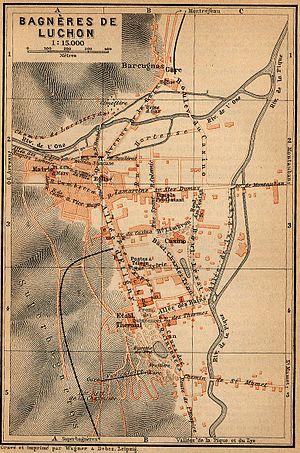
Le Chemin de fer de Luchon à Superbagnères est un chemin de fer à voie métrique et à crémaillère construit en 1912 et desservant au départ de Luchon le plateau de Superbagnères.
La gare de Luchon est une gare ferroviaire française fermée de la ligne de Montréjeau - Gourdan-Polignan à Luchon, située sur le territoire de la commune de Bagnères-de-Luchon, dans le département de la Haute-Garonne, en région Occitanie.
Bagnères-de-Luchon, également nommée Luchon par métonymie, est une commune française située dans l'arrondissement de Saint-Gaudens du département de la Haute-Garonne, en région Occitanie. Surnommée « la reine des Pyrénées », c'est une station thermale doublée d'une station de ski implantée sur la commune voisine de Saint-Aventin mais accessible au départ de Bagnères-de-Luchon par télécabine ou par la route départementale 46 via la vallée du Lys. Depuis 1801, Bagnères-de-Luchon a été le chef-lieu du canton du même nom et en est depuis 2015 le bureau centralisateur.